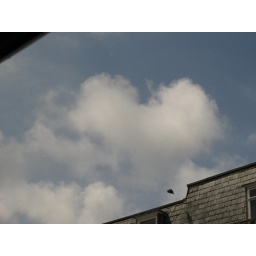
bird flying around a heart